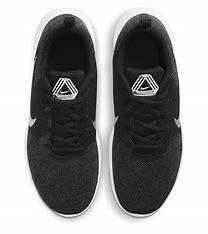
Brand: Nike
Model: Flex Experience Run 10